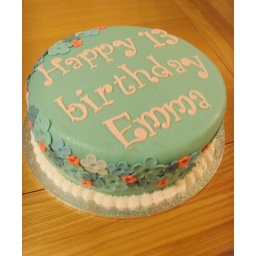
A teal coloured cake with a teal, blue, green and pink flower and glitter spiral circling around the cake.